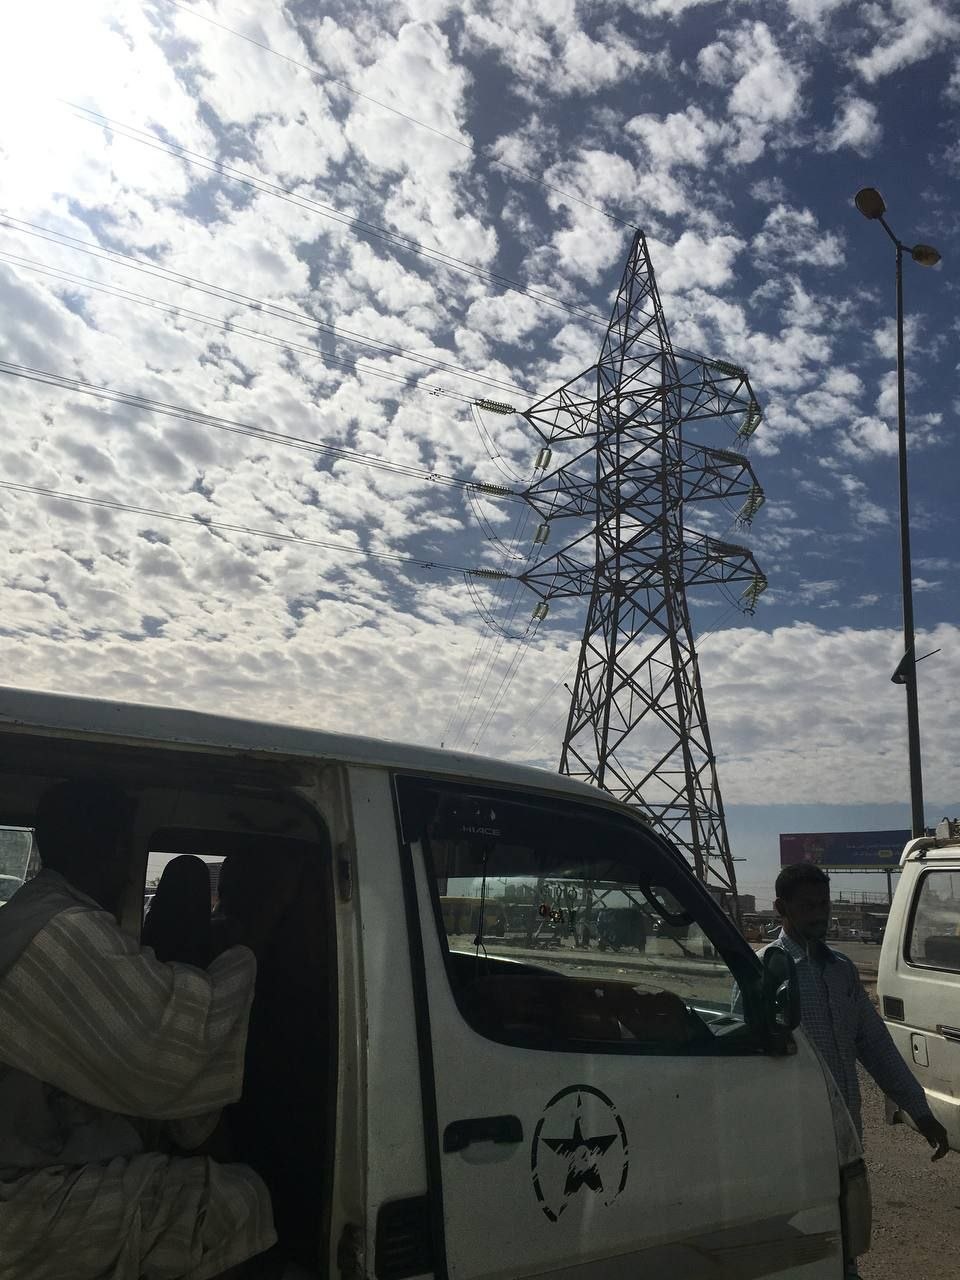
الوصف بالفصحى: حافلة نقل عام تتوقف بالقرب من برج لنقل الطاقة الكهربائية تحت سماء مليئة بالسحب المتفرقة
الوصف بالعامية السودانية: عربية هايس واقفة جنب عمود كهرباء ضخم والجو فيهو سحاب جميل
التصنيف: Transportation